Frente de Liberación Homosexual

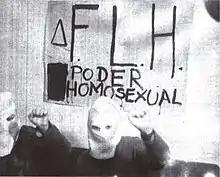
Two hooded FLH members pose for a photo published in an August 1972 magazine article.

The Frente de Liberación Homosexual (Homosexual Liberation Front, sometimes abbreviated FLH) was a gay rights organization in Argentina. Formed at a meeting of Nuestro Mundo in August 1971, the FLH eventually dissolved in 1976 as a result of severe repression after the 1976 Argentine coup d'état.